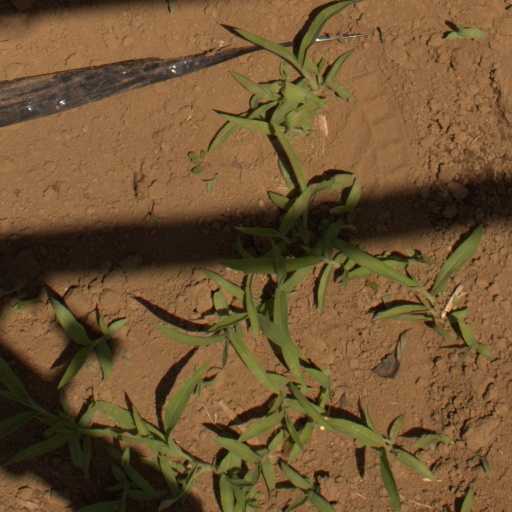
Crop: Jerusalem artichoke